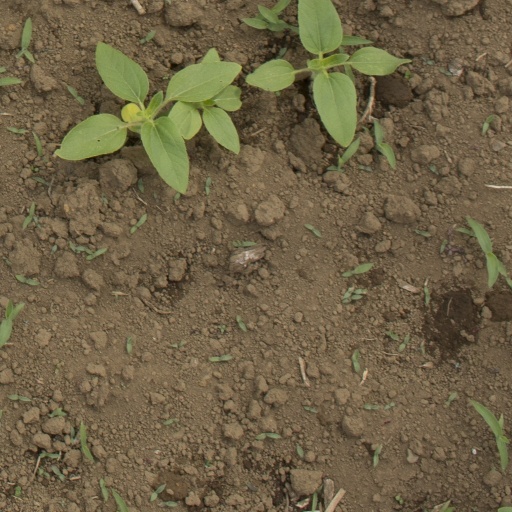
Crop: Jerusalem artichoke